DeRidder Commercial Historic District

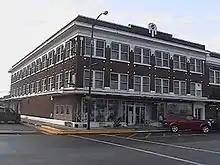
Mullers Building in 2009

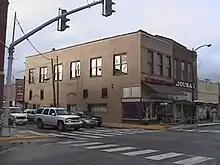
Two non contributing properties at 101 and 103 North WashingtonHarper's one story historic building is visible on the right

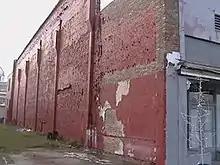
Side of the historic building at 115 South Washington Street

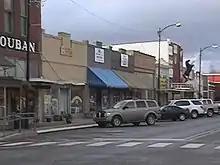
Harper's, Bradley's, Daniel's Jewelers, Old Lumberman's Bank and several other non-contributing buildings

The historical district contains a total of 27 contributing properties, built between c. 1905 and 1930: